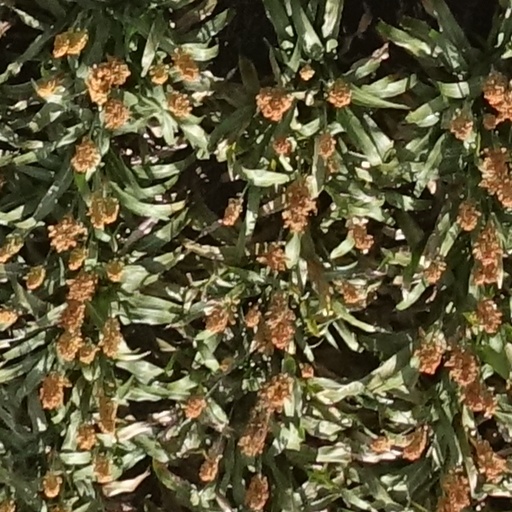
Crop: sorghum